RPGolf Legends

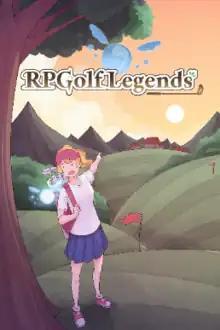

RPGolf Legends is a 2022 role-playing video game video game developed by ArticNet and published by Kemco.